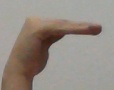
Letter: haa